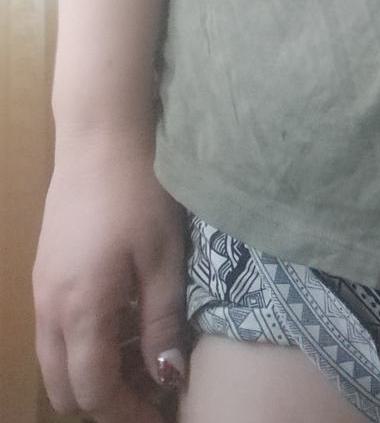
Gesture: no_gesture